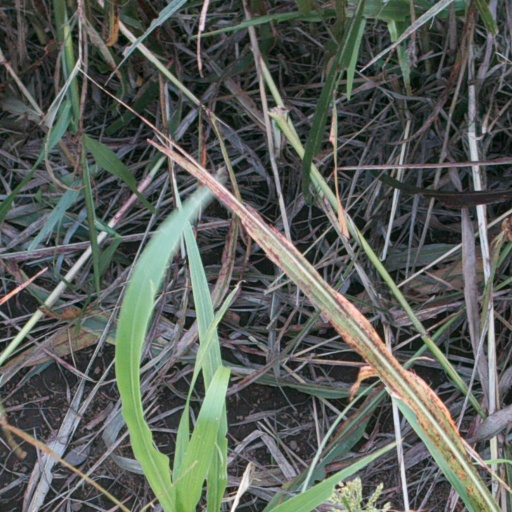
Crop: sorghum